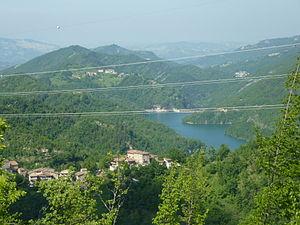
Lac de barrage
Le lac de Talvacchia est un lac artificiel formé par le barrage construit le long du Castellano, un torrent de l'Italie centrale de plus de 40 km de long, qui est l'affluent principal droit du fleuve Tronto.